International Space Settlement Design Competition

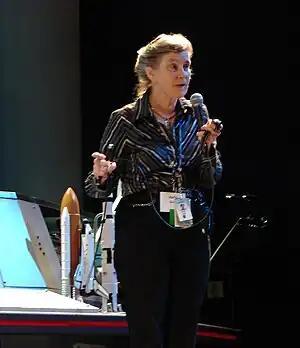
Anita Gale, founder of the International Space Settlement Design Competition

The International Space Settlement Design Competition, more commonly known as "SpaceSet", "ISSDC" or "Inters", is an annual competition founded by Anita Gale, Dick Edwards, and Rob Kolstad. The competition is supported by various Aerospace, Engineering, and Education organizations, including NASA. The competition is for high school students and simulates the experience of working on an aerospace company's proposal team. The teams, known as 'companies', are asked to design a space colony to fulfill a Request for Proposal (RFP).